Lidija Dimkovska

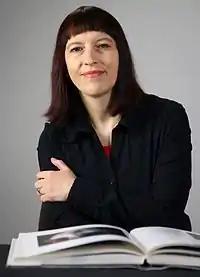
Portrait of Lidija Dimkovska

Lidija Dimkovska (Macedonian: Лидија Димковска), born 1971, is a Macedonian poet, novelist and translator. She was born in Skopje and studied comparative literature at the University of Skopje. She proceeded to obtain a PhD in Romanian literature at the University of Bucharest. She has taught Macedonian language and literature at the University of Bucharest and world literature at the University of Nova Gorica in Slovenia.